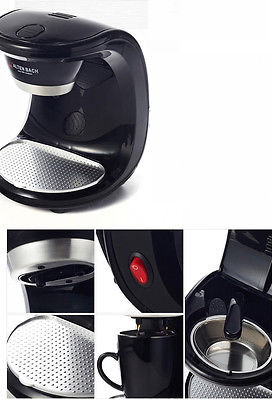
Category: coffee maker